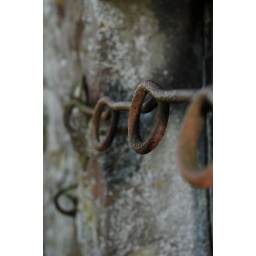
abstract iron loops on a barn wall in Grassington